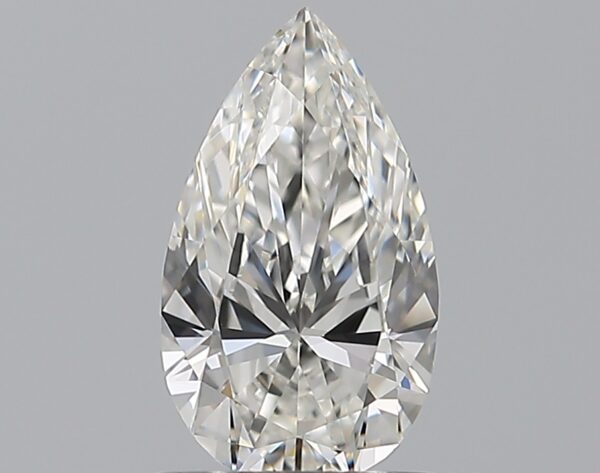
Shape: pear
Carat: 0.8
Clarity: VVS2
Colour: G
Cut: EX
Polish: EX
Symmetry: VG
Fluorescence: F
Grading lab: GIA
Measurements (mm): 8.64 x 4.98 x 3.01